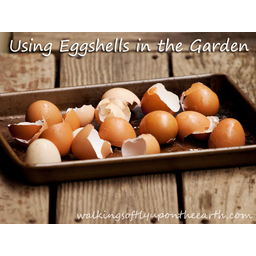
Label: eggshells